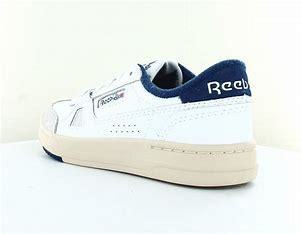
Brand: Reebok
Model: LT Court